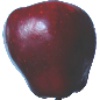
Label: red_delicious_apple